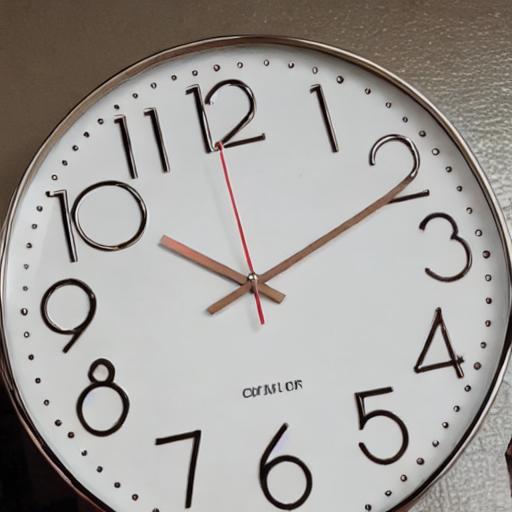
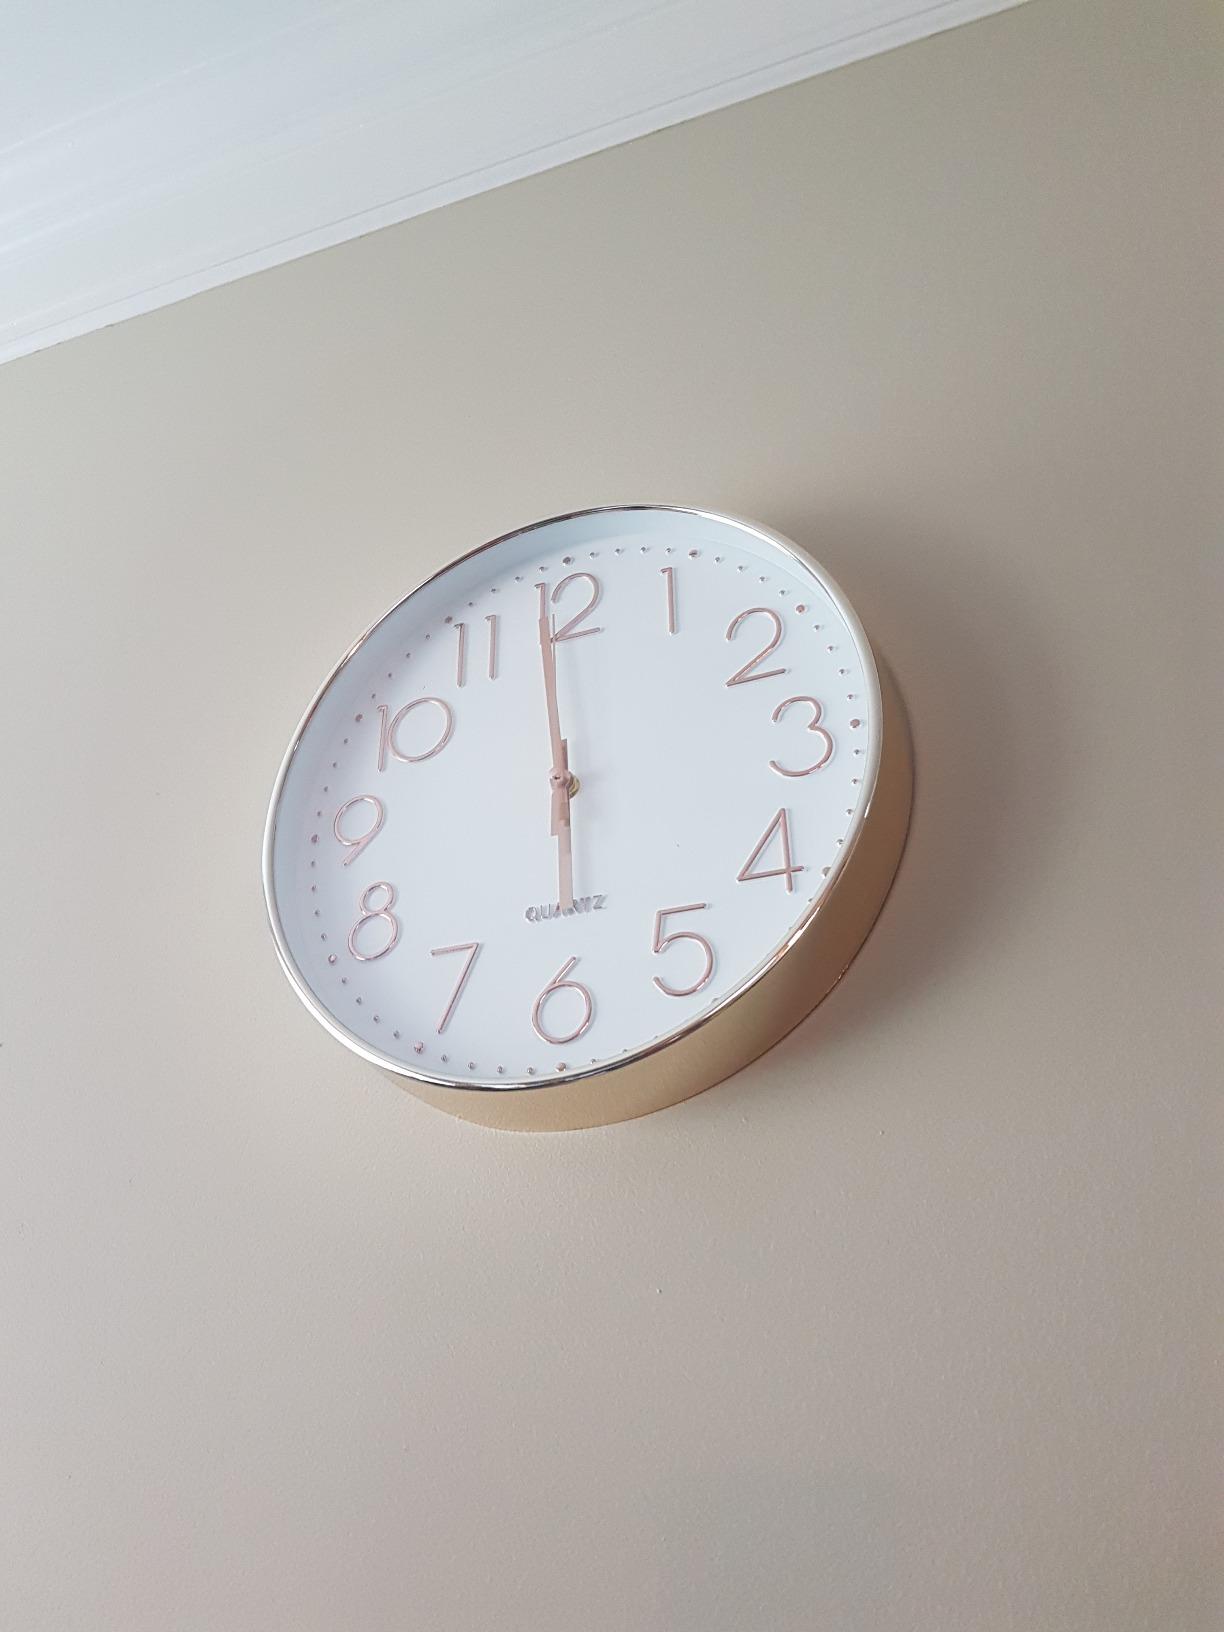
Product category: clock
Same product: no